Brian Bedford

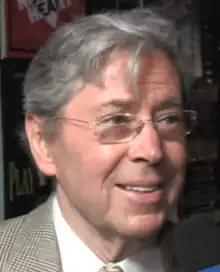
Bedford in 2011

Brian Bedford (16 February 1935 – 13 January 2016) was an English actor. He appeared in film and on stage, and was an actor-director of Shakespeare productions. Bedford was nominated for seven Tony Awards for his theatrical work, winning once.